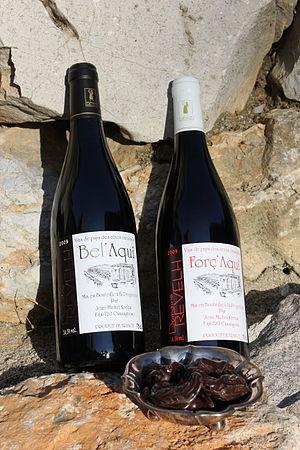
Deux bouteilles de vin de pays des côtes catalanes
Le Côtes Catalanes, ou côtes-catalanes, est un vin de pays qui, depuis le 1ᵉʳ septembre 2003, regroupe les anciens vin de pays catalan, vin de pays des coteaux de Fenouillèdes et vin de pays des vals d’Agly. Appelé vin de pays des côtes-catalanes jusqu'en 2009, c'est un vin français d'indication géographique protégée départementale qui a vocation à labelliser, après dégustation, les vins ne pouvant postuler à une appellation d'origine.